Cumberland Falls

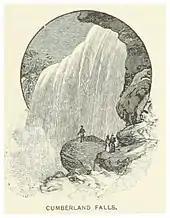
Illustration of the falls from the "King's Hand-book of the United States", 1891

In 1927 the Kiwanis Club sponsored a trail to be built from nearby Corbin, Kentucky, and dedicated to Kentucky governor William J. Fields. Construction occupied some 200 laborers over nine weeks. However, as late as 1929, the Izaak Walton League wrote of access to the falls saying: